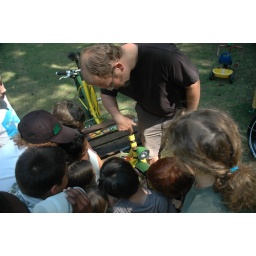
Phil from Metrofiets visited Bike Campers to talk about cargo bikes and bike building. Photo by Kim Whitney.